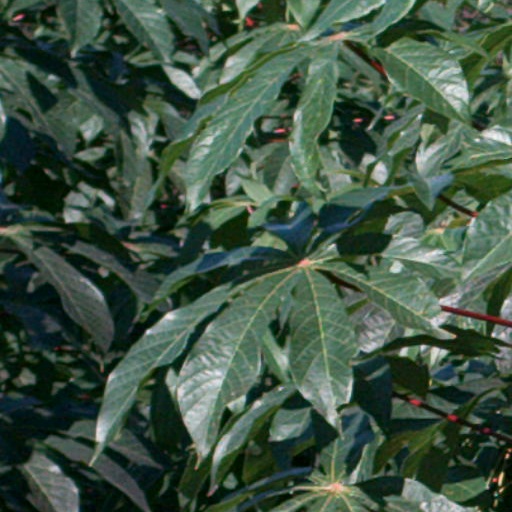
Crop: cassava